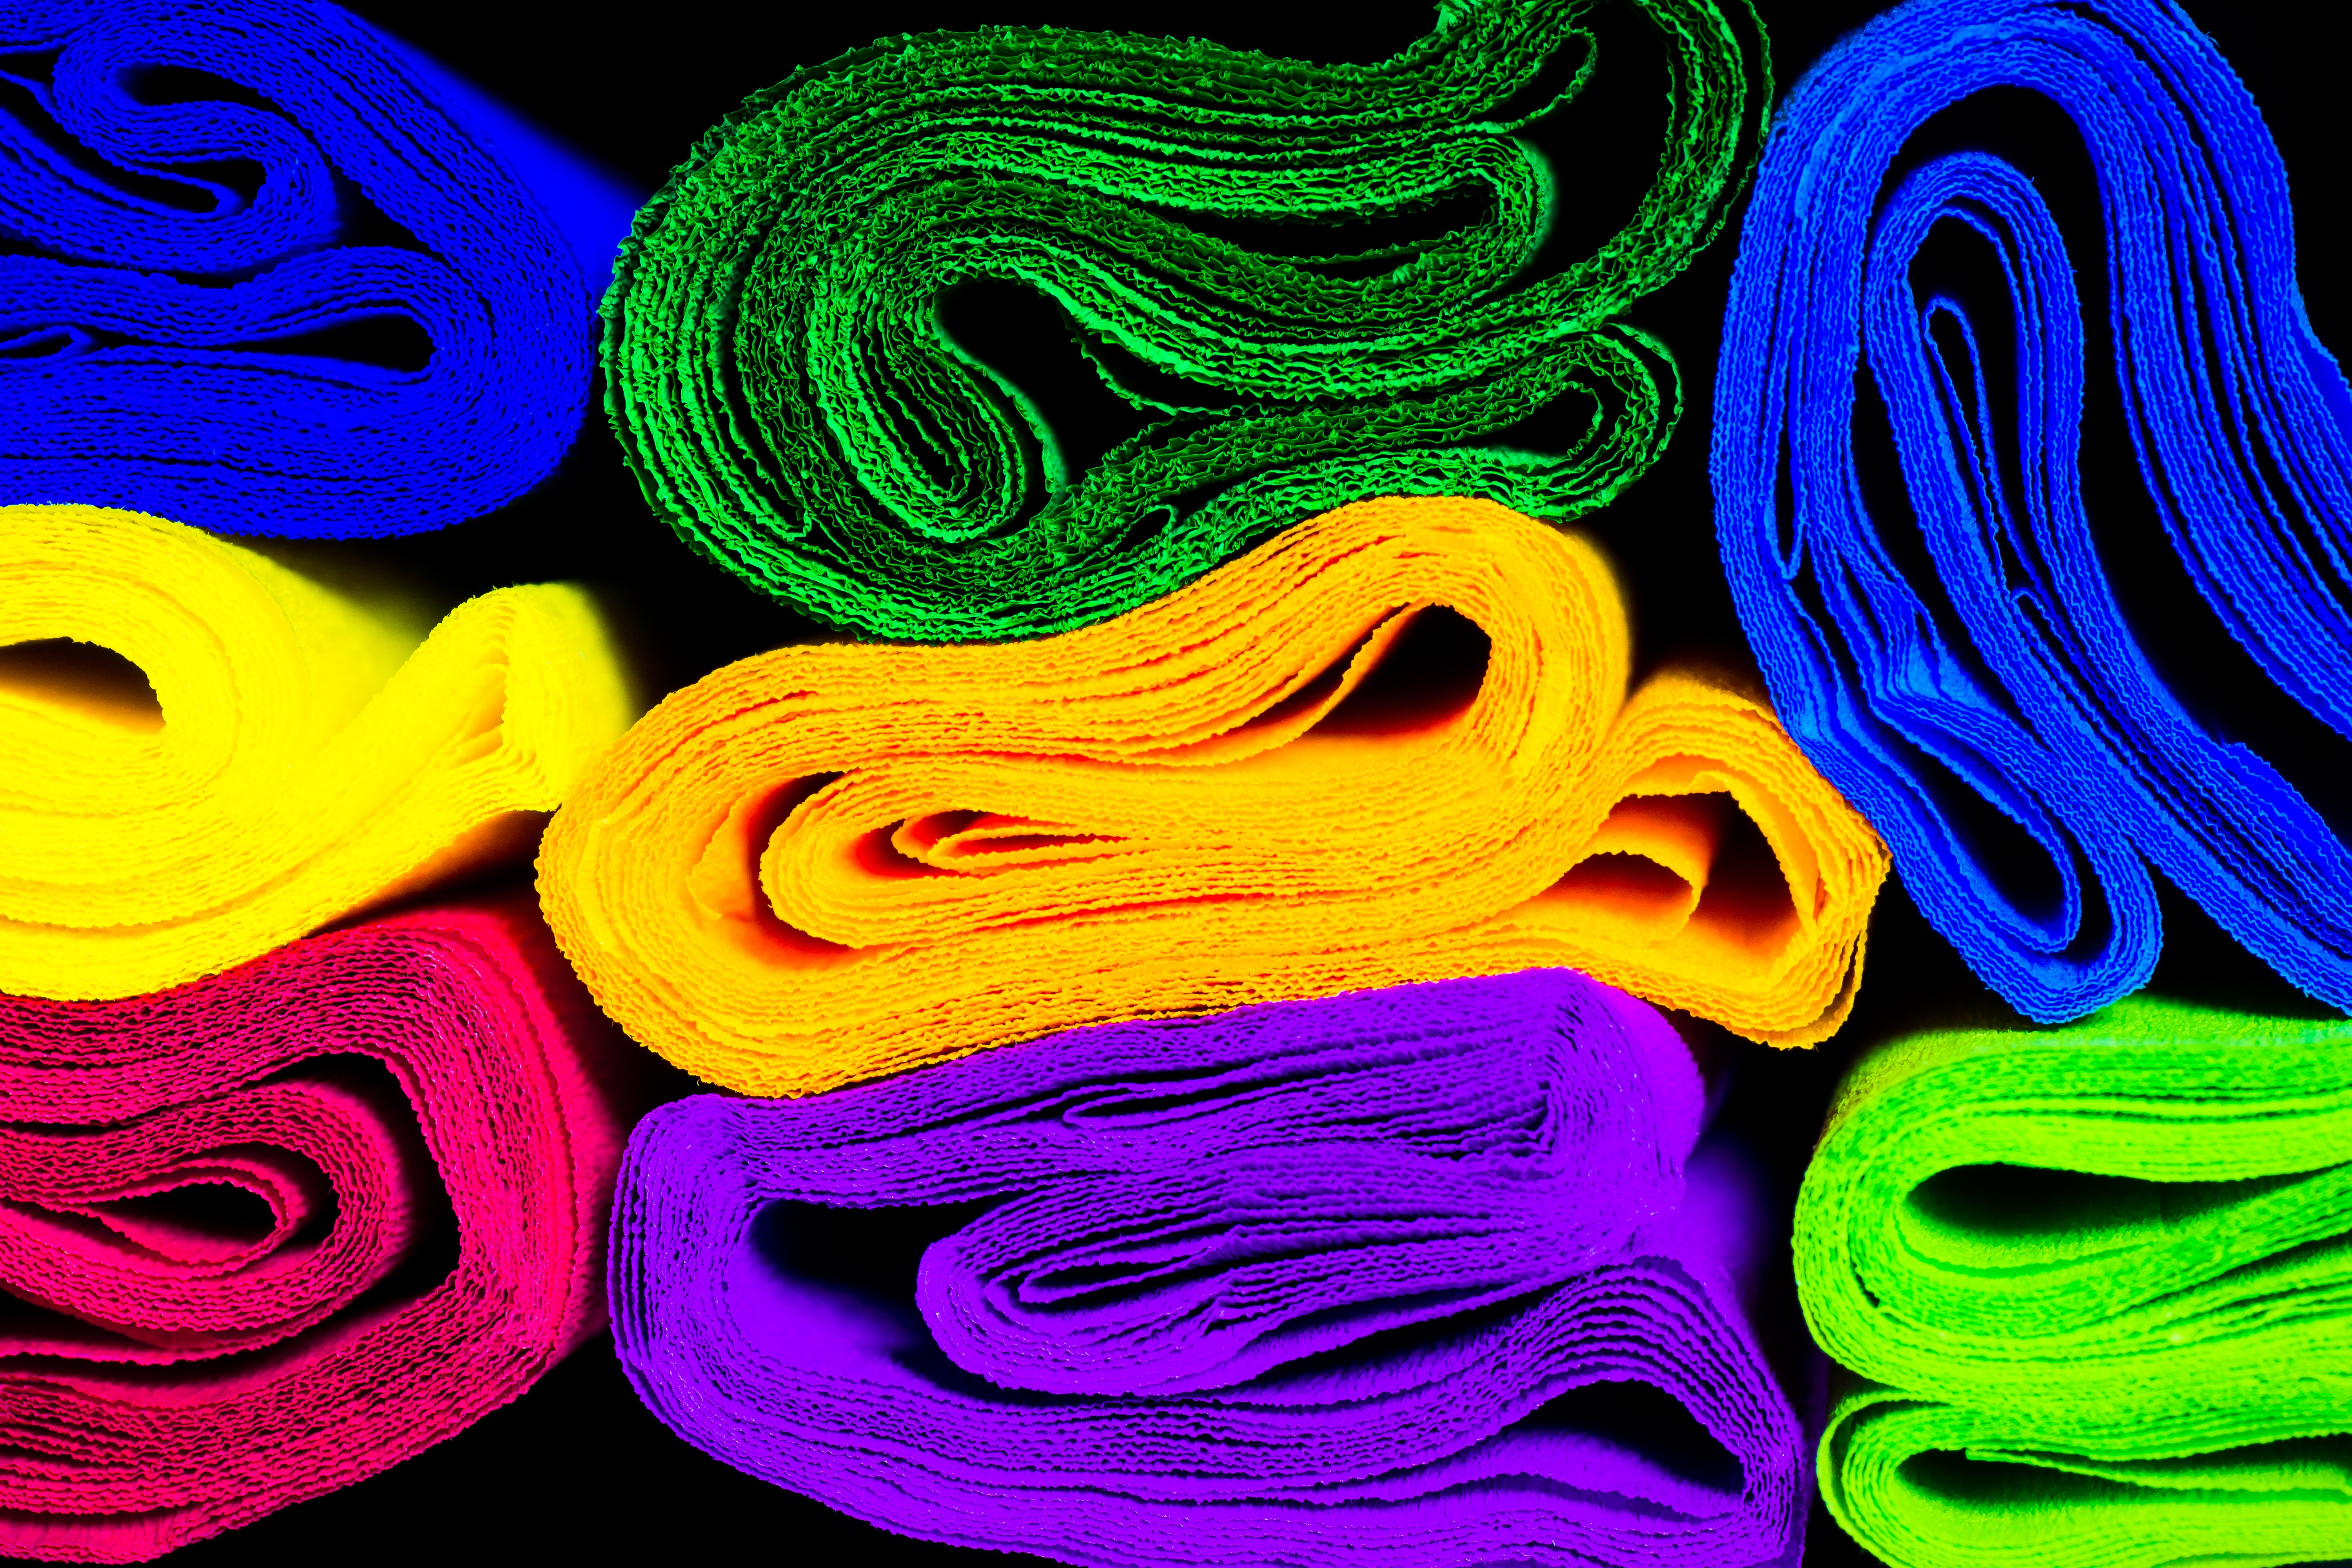
texture, purple, line, green, red, color, macro, office, paint, blue, black, colorful, yellow, pink, paper, close, circle, neon, textile, papers, background, illustration, stationery, school, magenta, draw, crepe, tinker, datailaufnahme, office accessories, light blue, macro photo, crepe paper